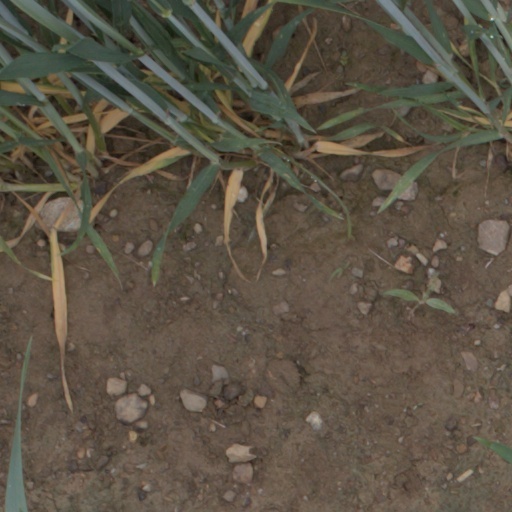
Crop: wheat